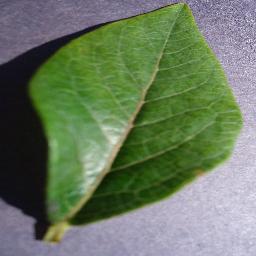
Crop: blueberry
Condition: healthy